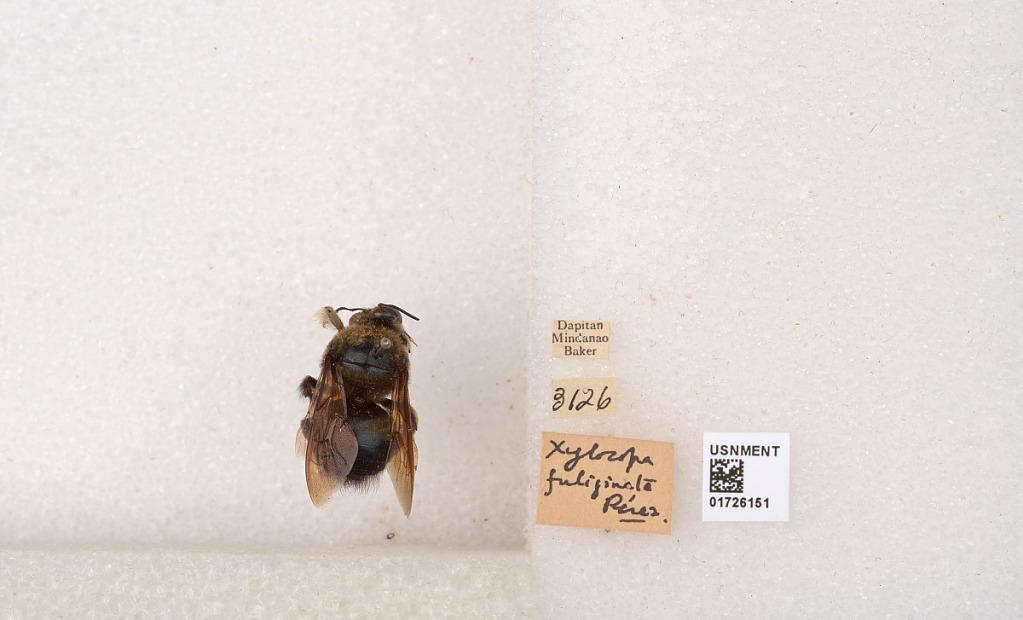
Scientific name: Xylocopa (Zonohirsuta) fuliginata Pérez
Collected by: Baker
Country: Philippines
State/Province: Zamboanga Peninsula
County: Zamboanga del Norte
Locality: Dapitan, Mindanao